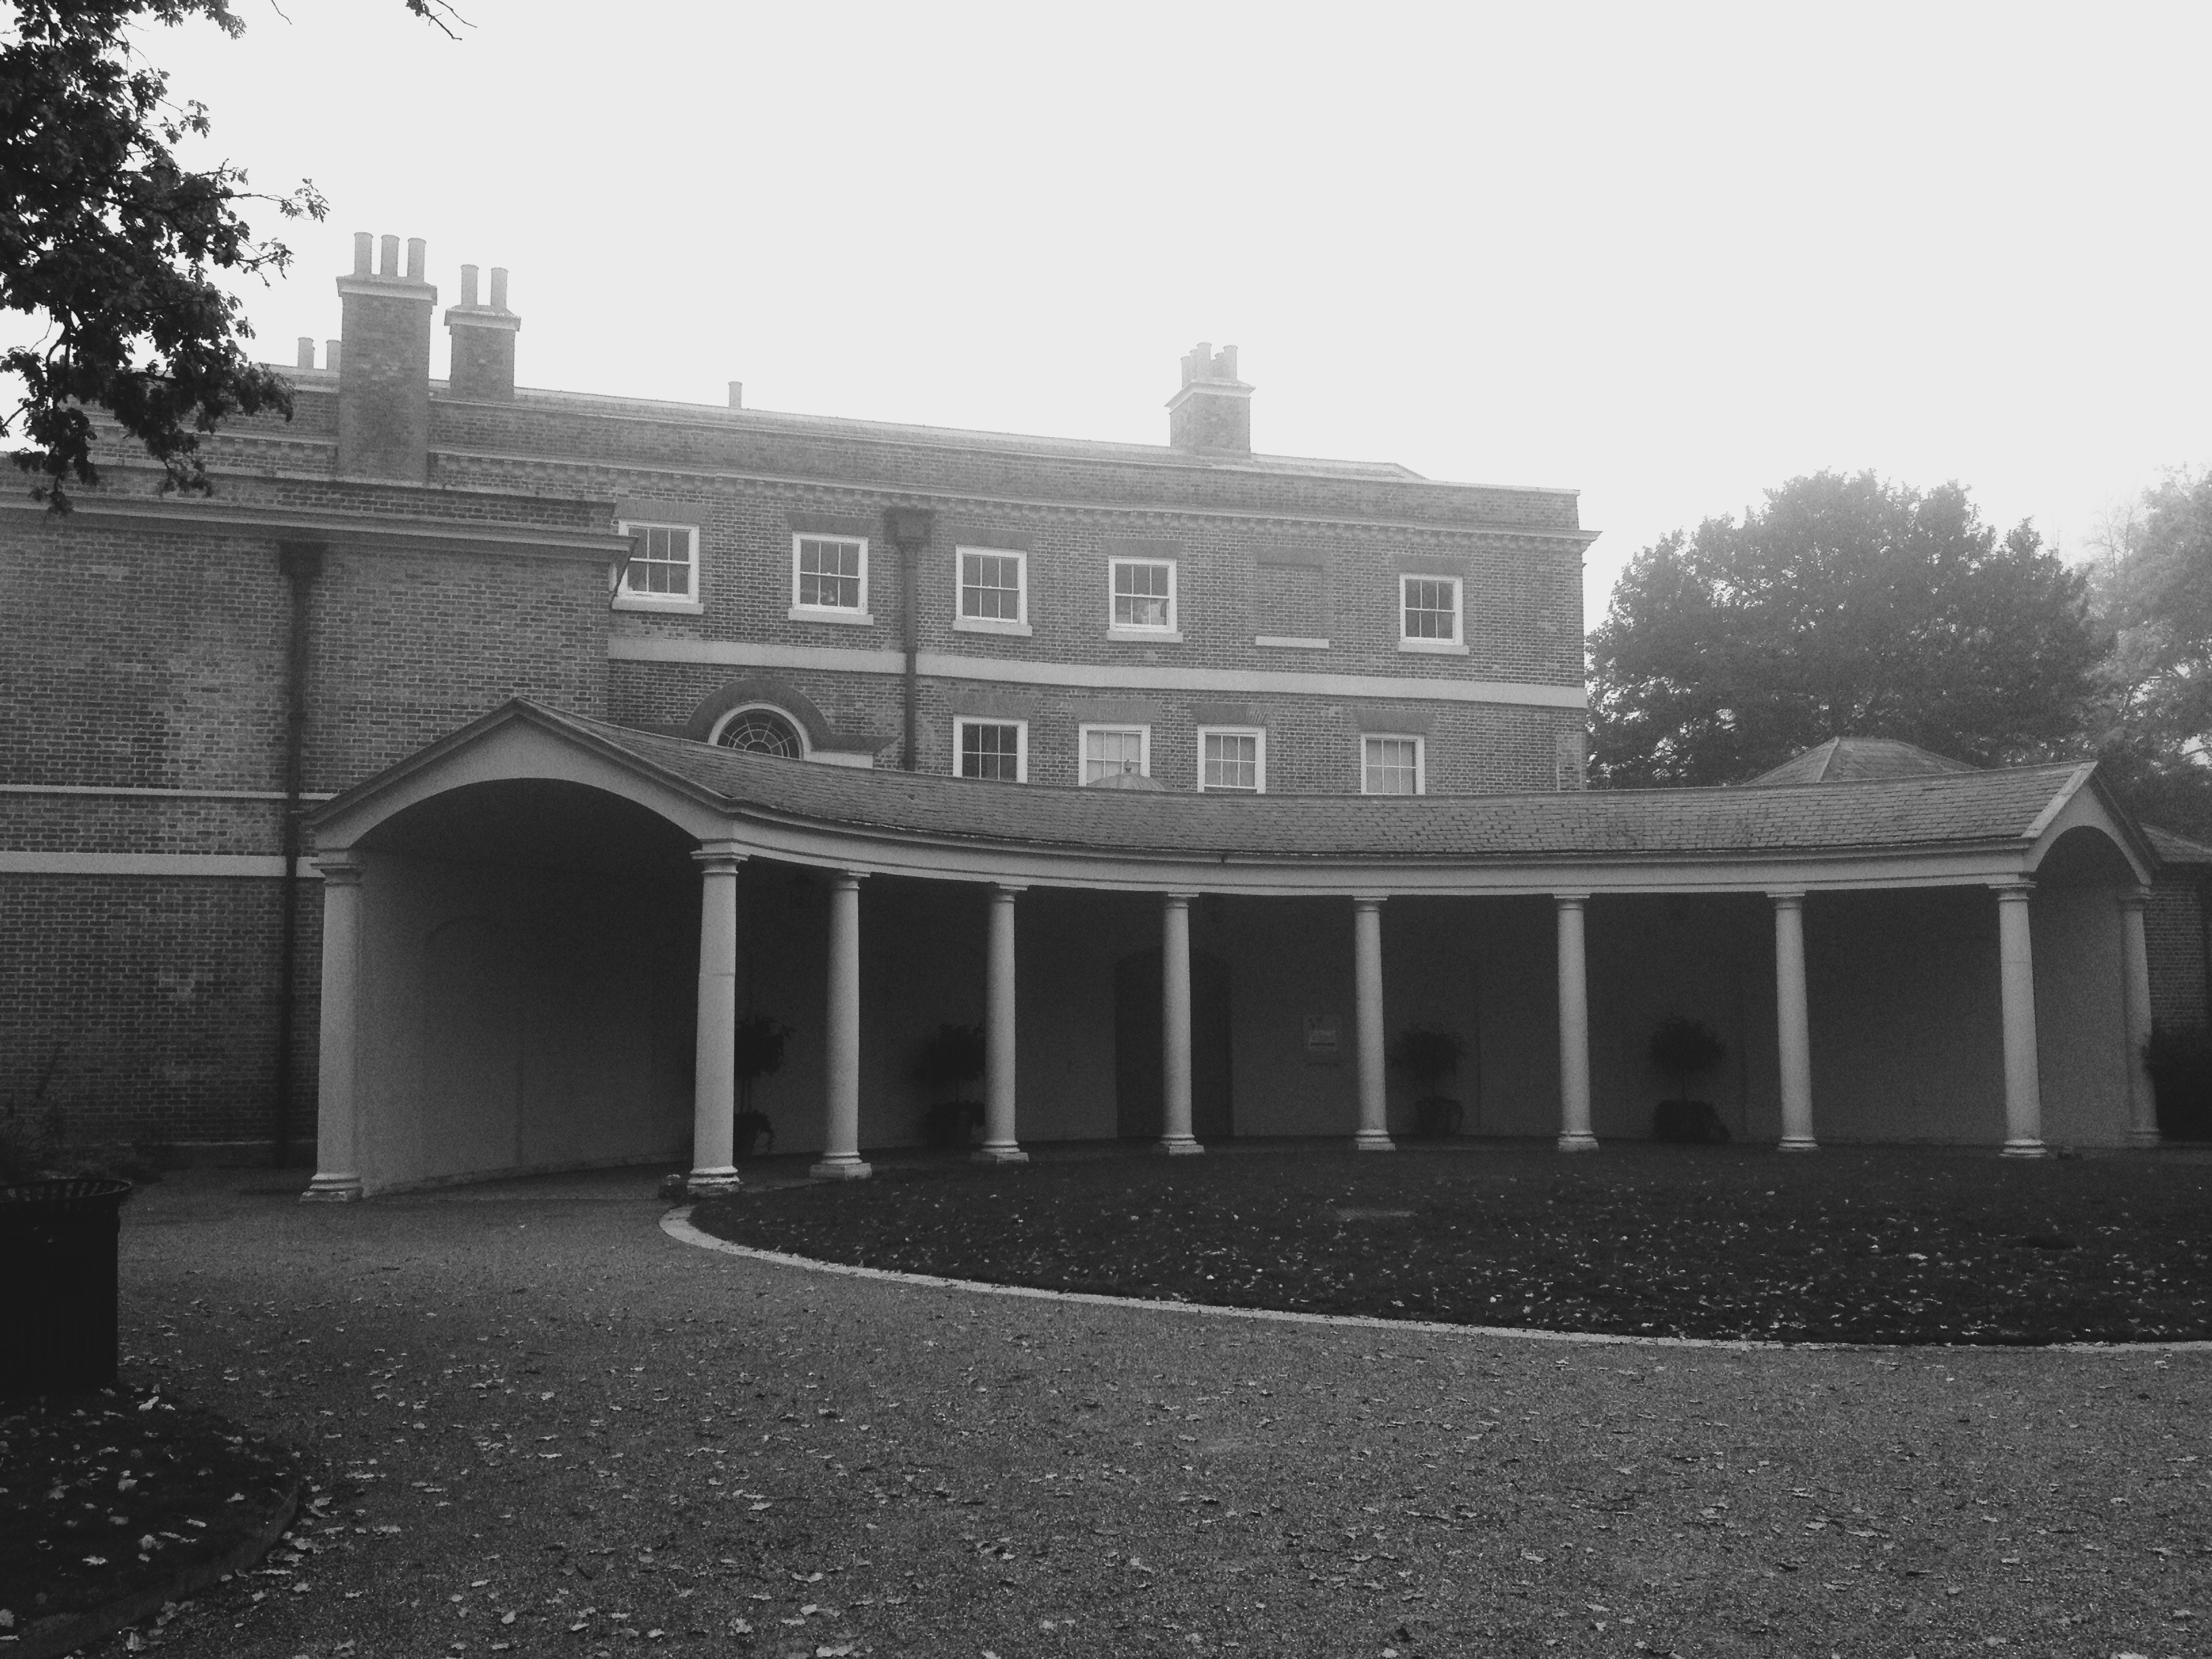
black and white, architecture, house, building, home, monochrome, estate, monochrome photography